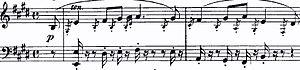
Le Trio pour piano nᵒ 44 de Joseph Haydn est une œuvre en trois mouvements publiée en 1797.